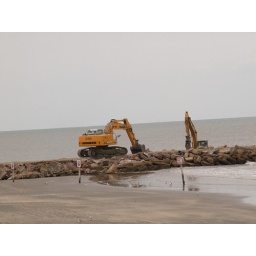
Galveston Texas Old Historic town near the gulf of Mexico Back hoe repairing the the rock wall 2009 Island Strand Beach